Rama, Saskatchewan

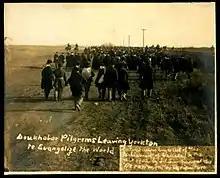
Doukhobor pilgrims leaving Yorkton to evangelize the world, 1902

Until 1899 a large area directly to the east of Rama, around the north end of Good Spirit Lake, was reserved for the Doukhobors; this reserve was called the Good Spirit Lake Annex. It was part of the South Colony. The people settled eight communal villages in this area of almost 170,000 acres.